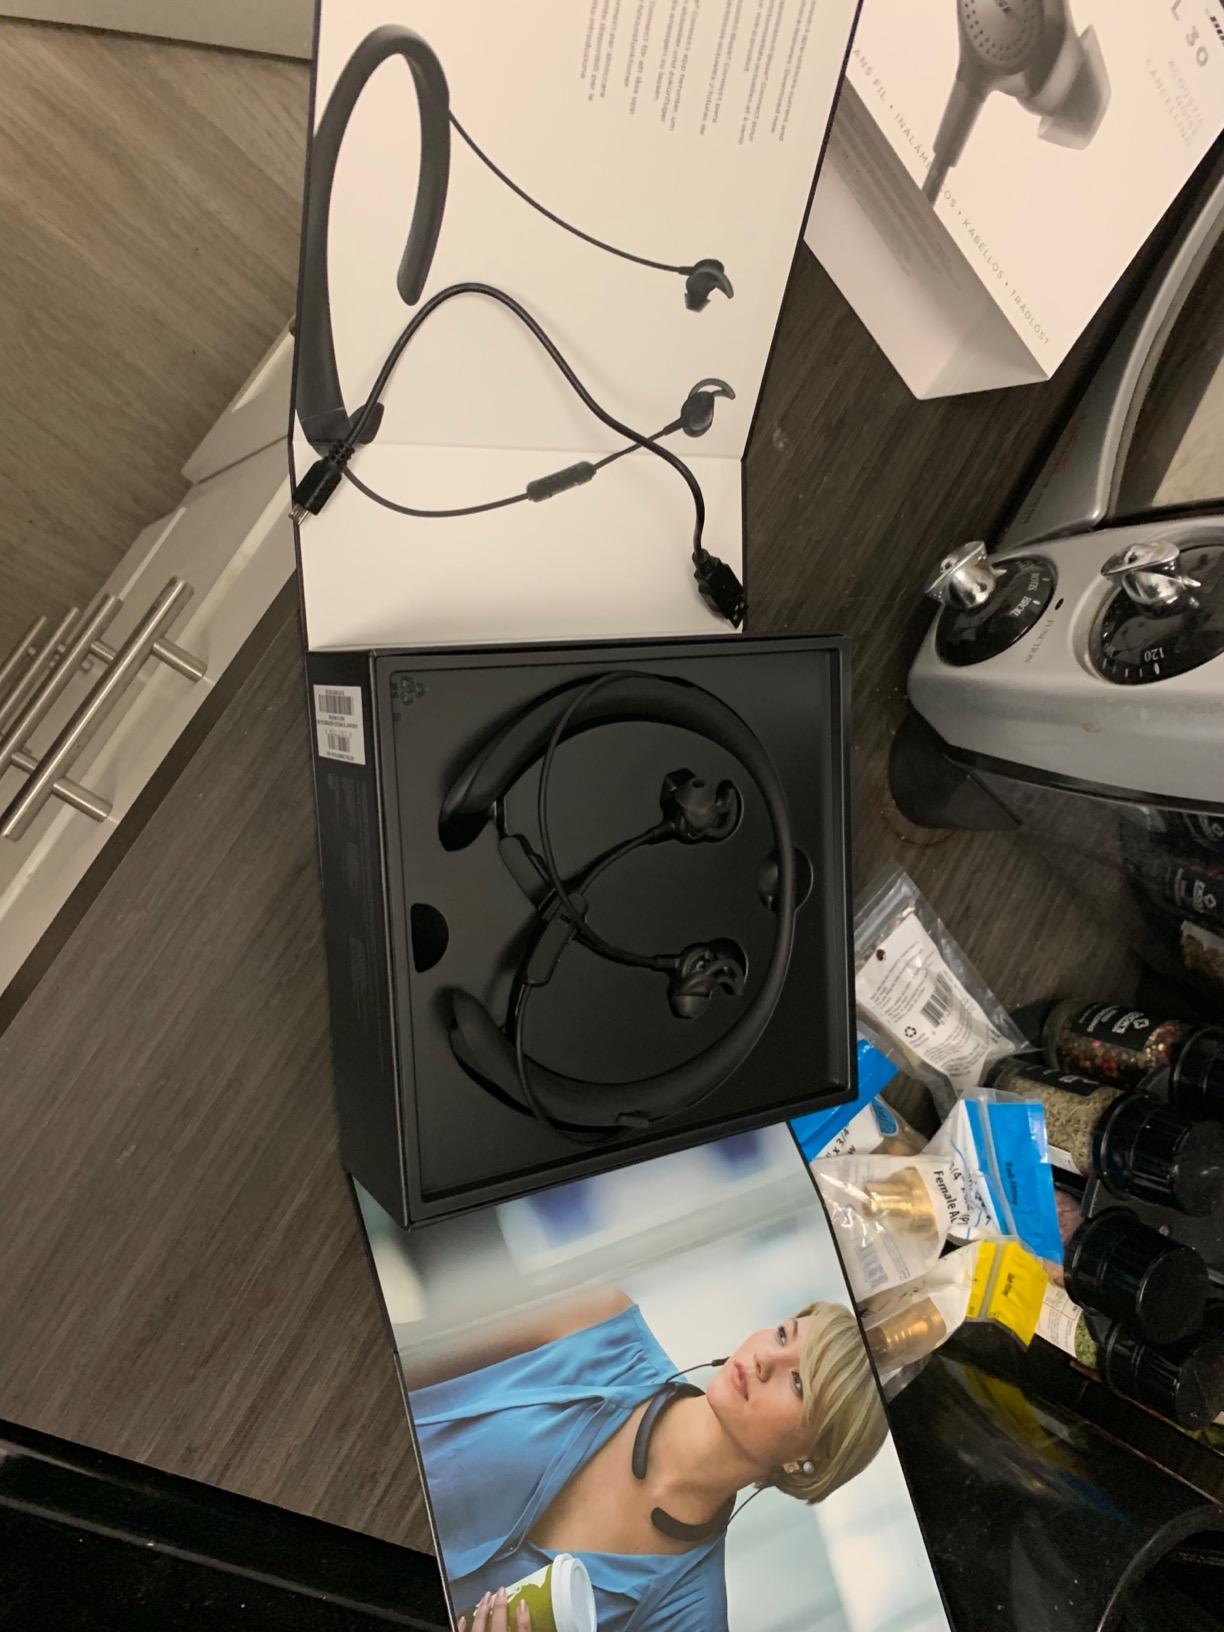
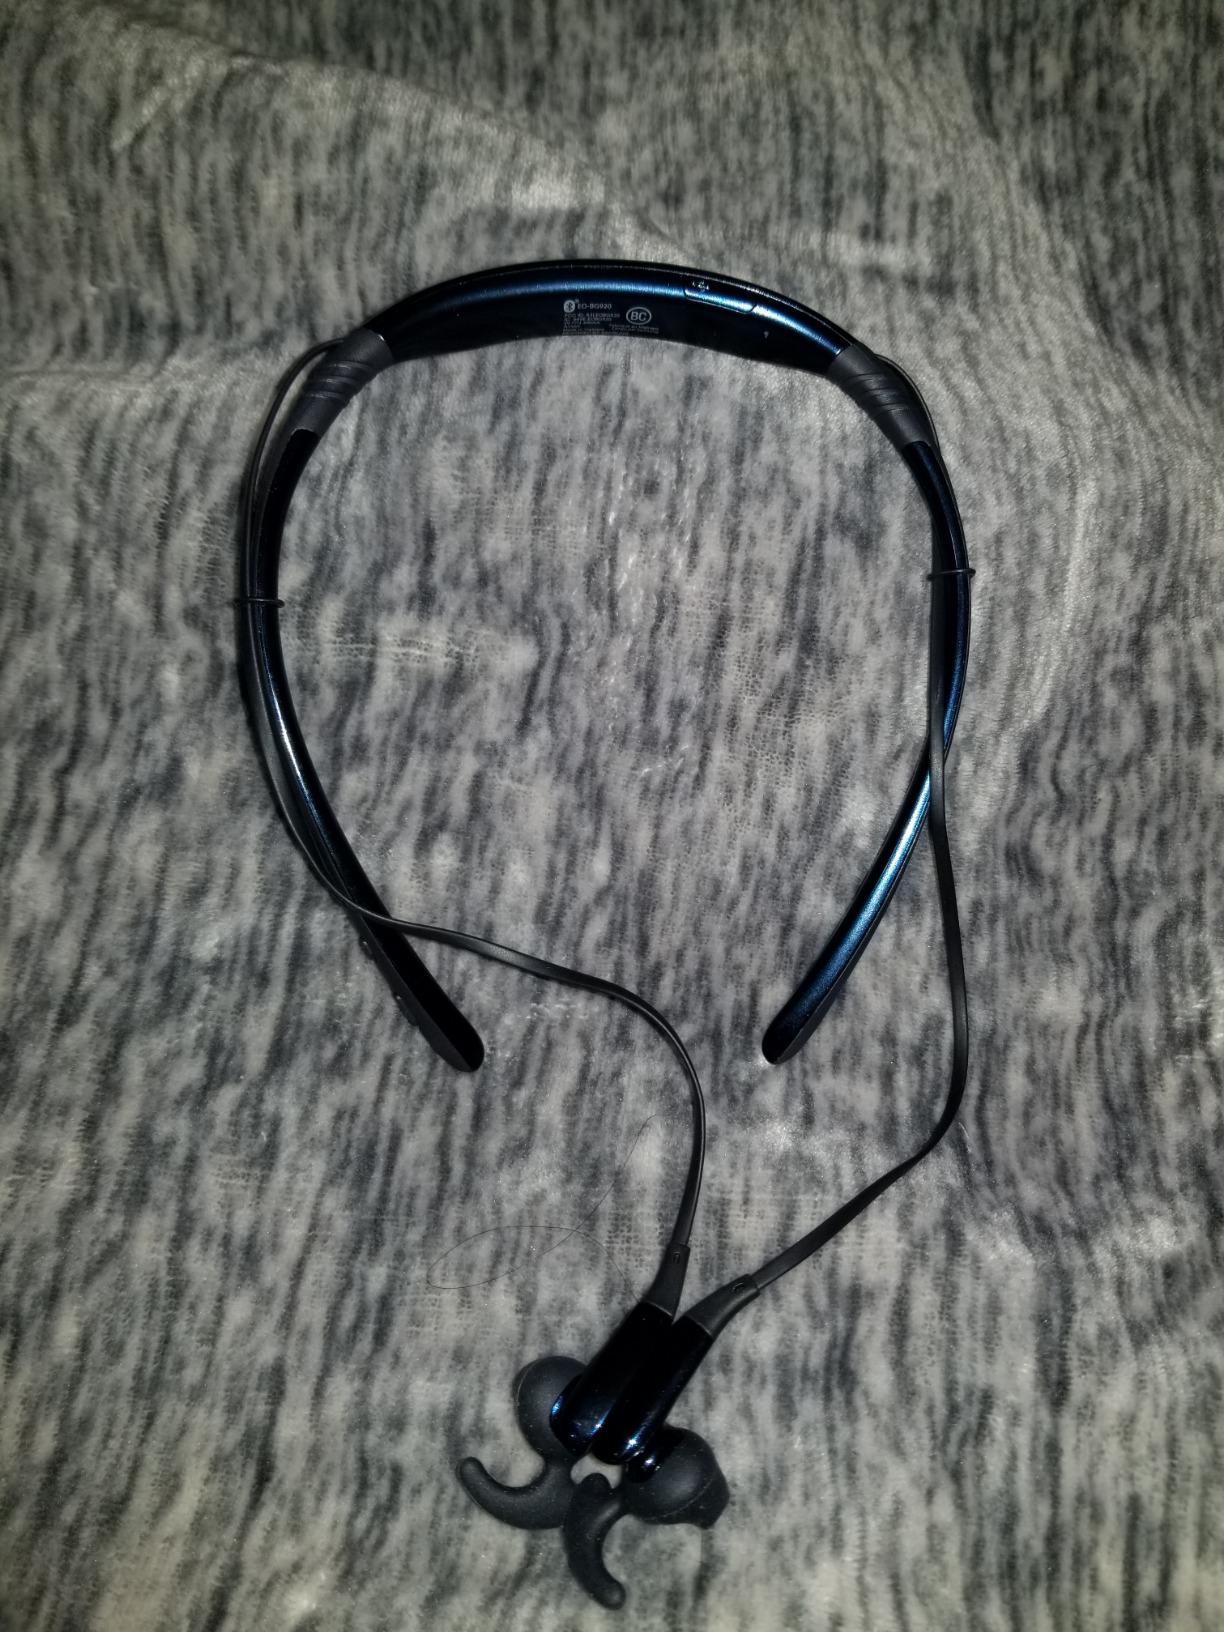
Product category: headphones
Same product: no